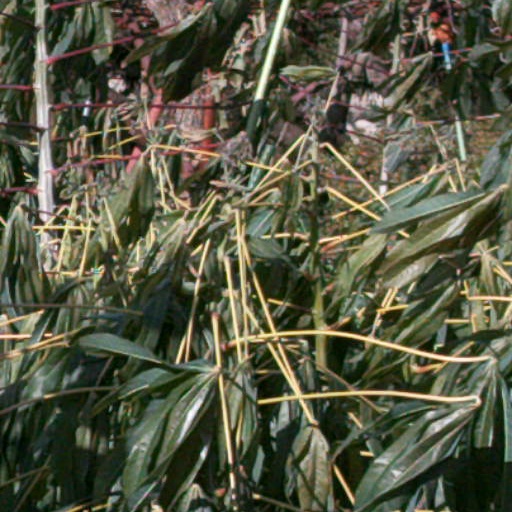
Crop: cassava